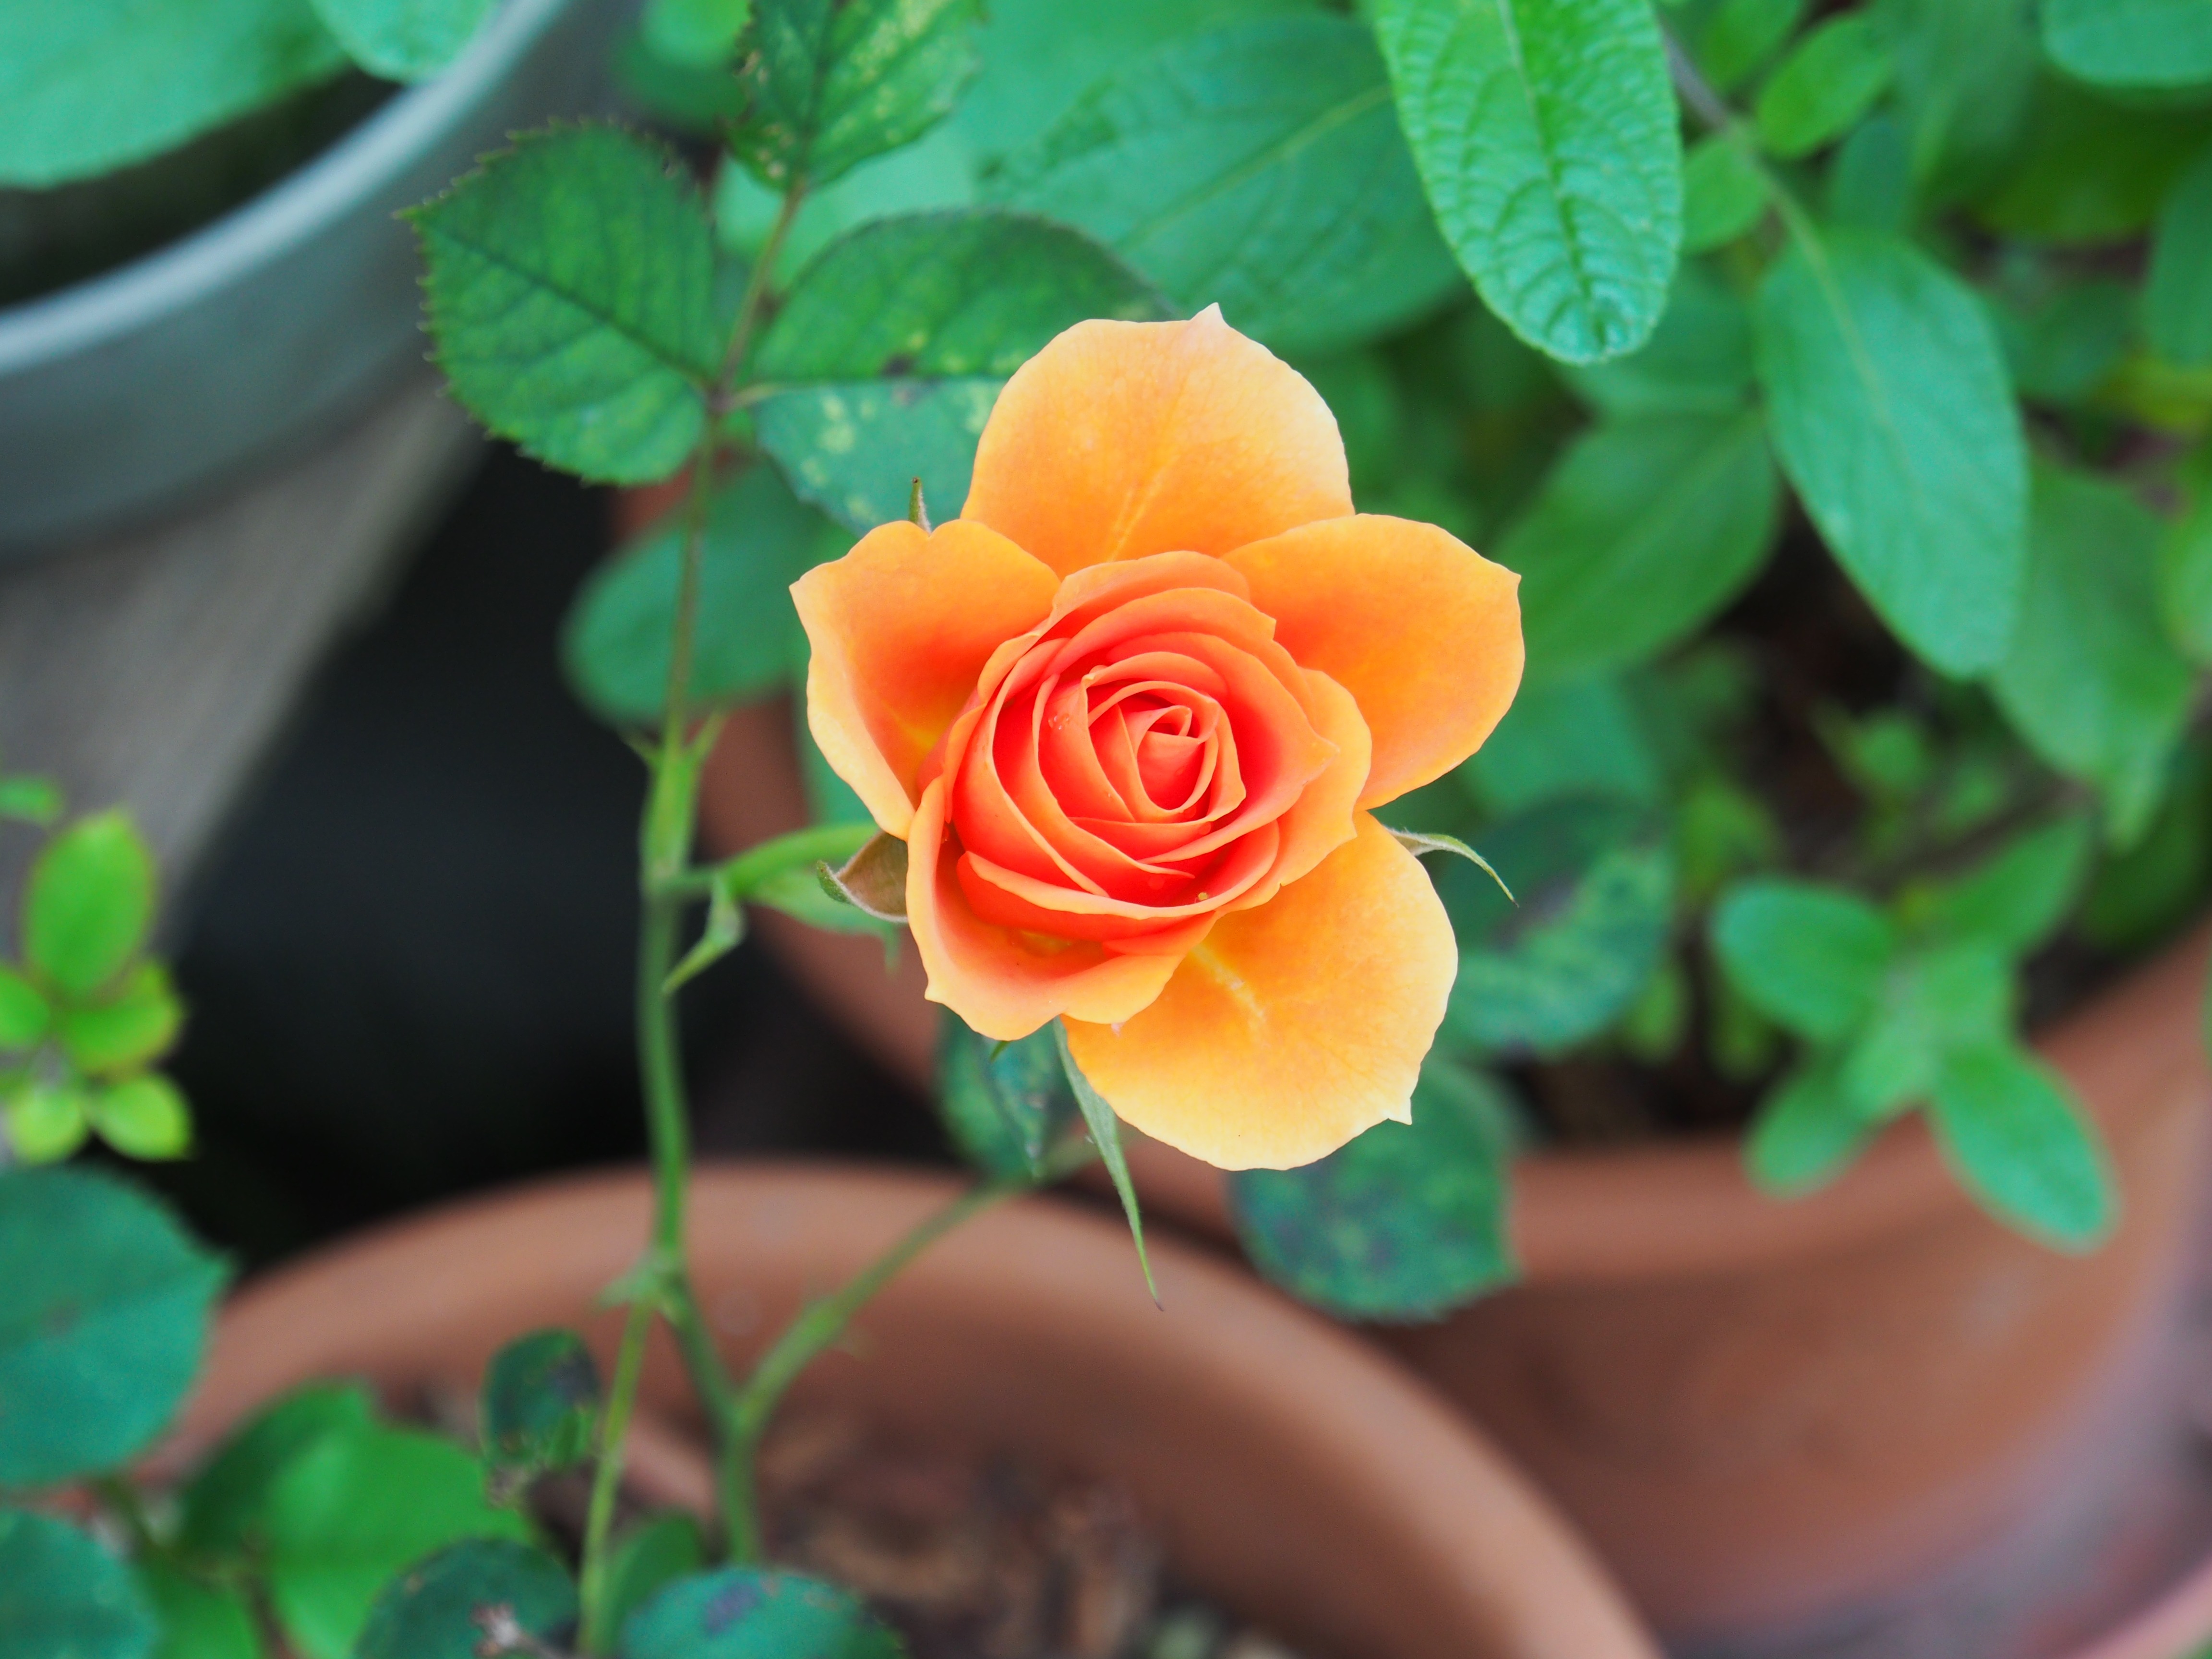
plant, leaf, flower, petal, rose, green, botany, flora, huang, macro photography, flowering plant, garden roses, rose family, land plant